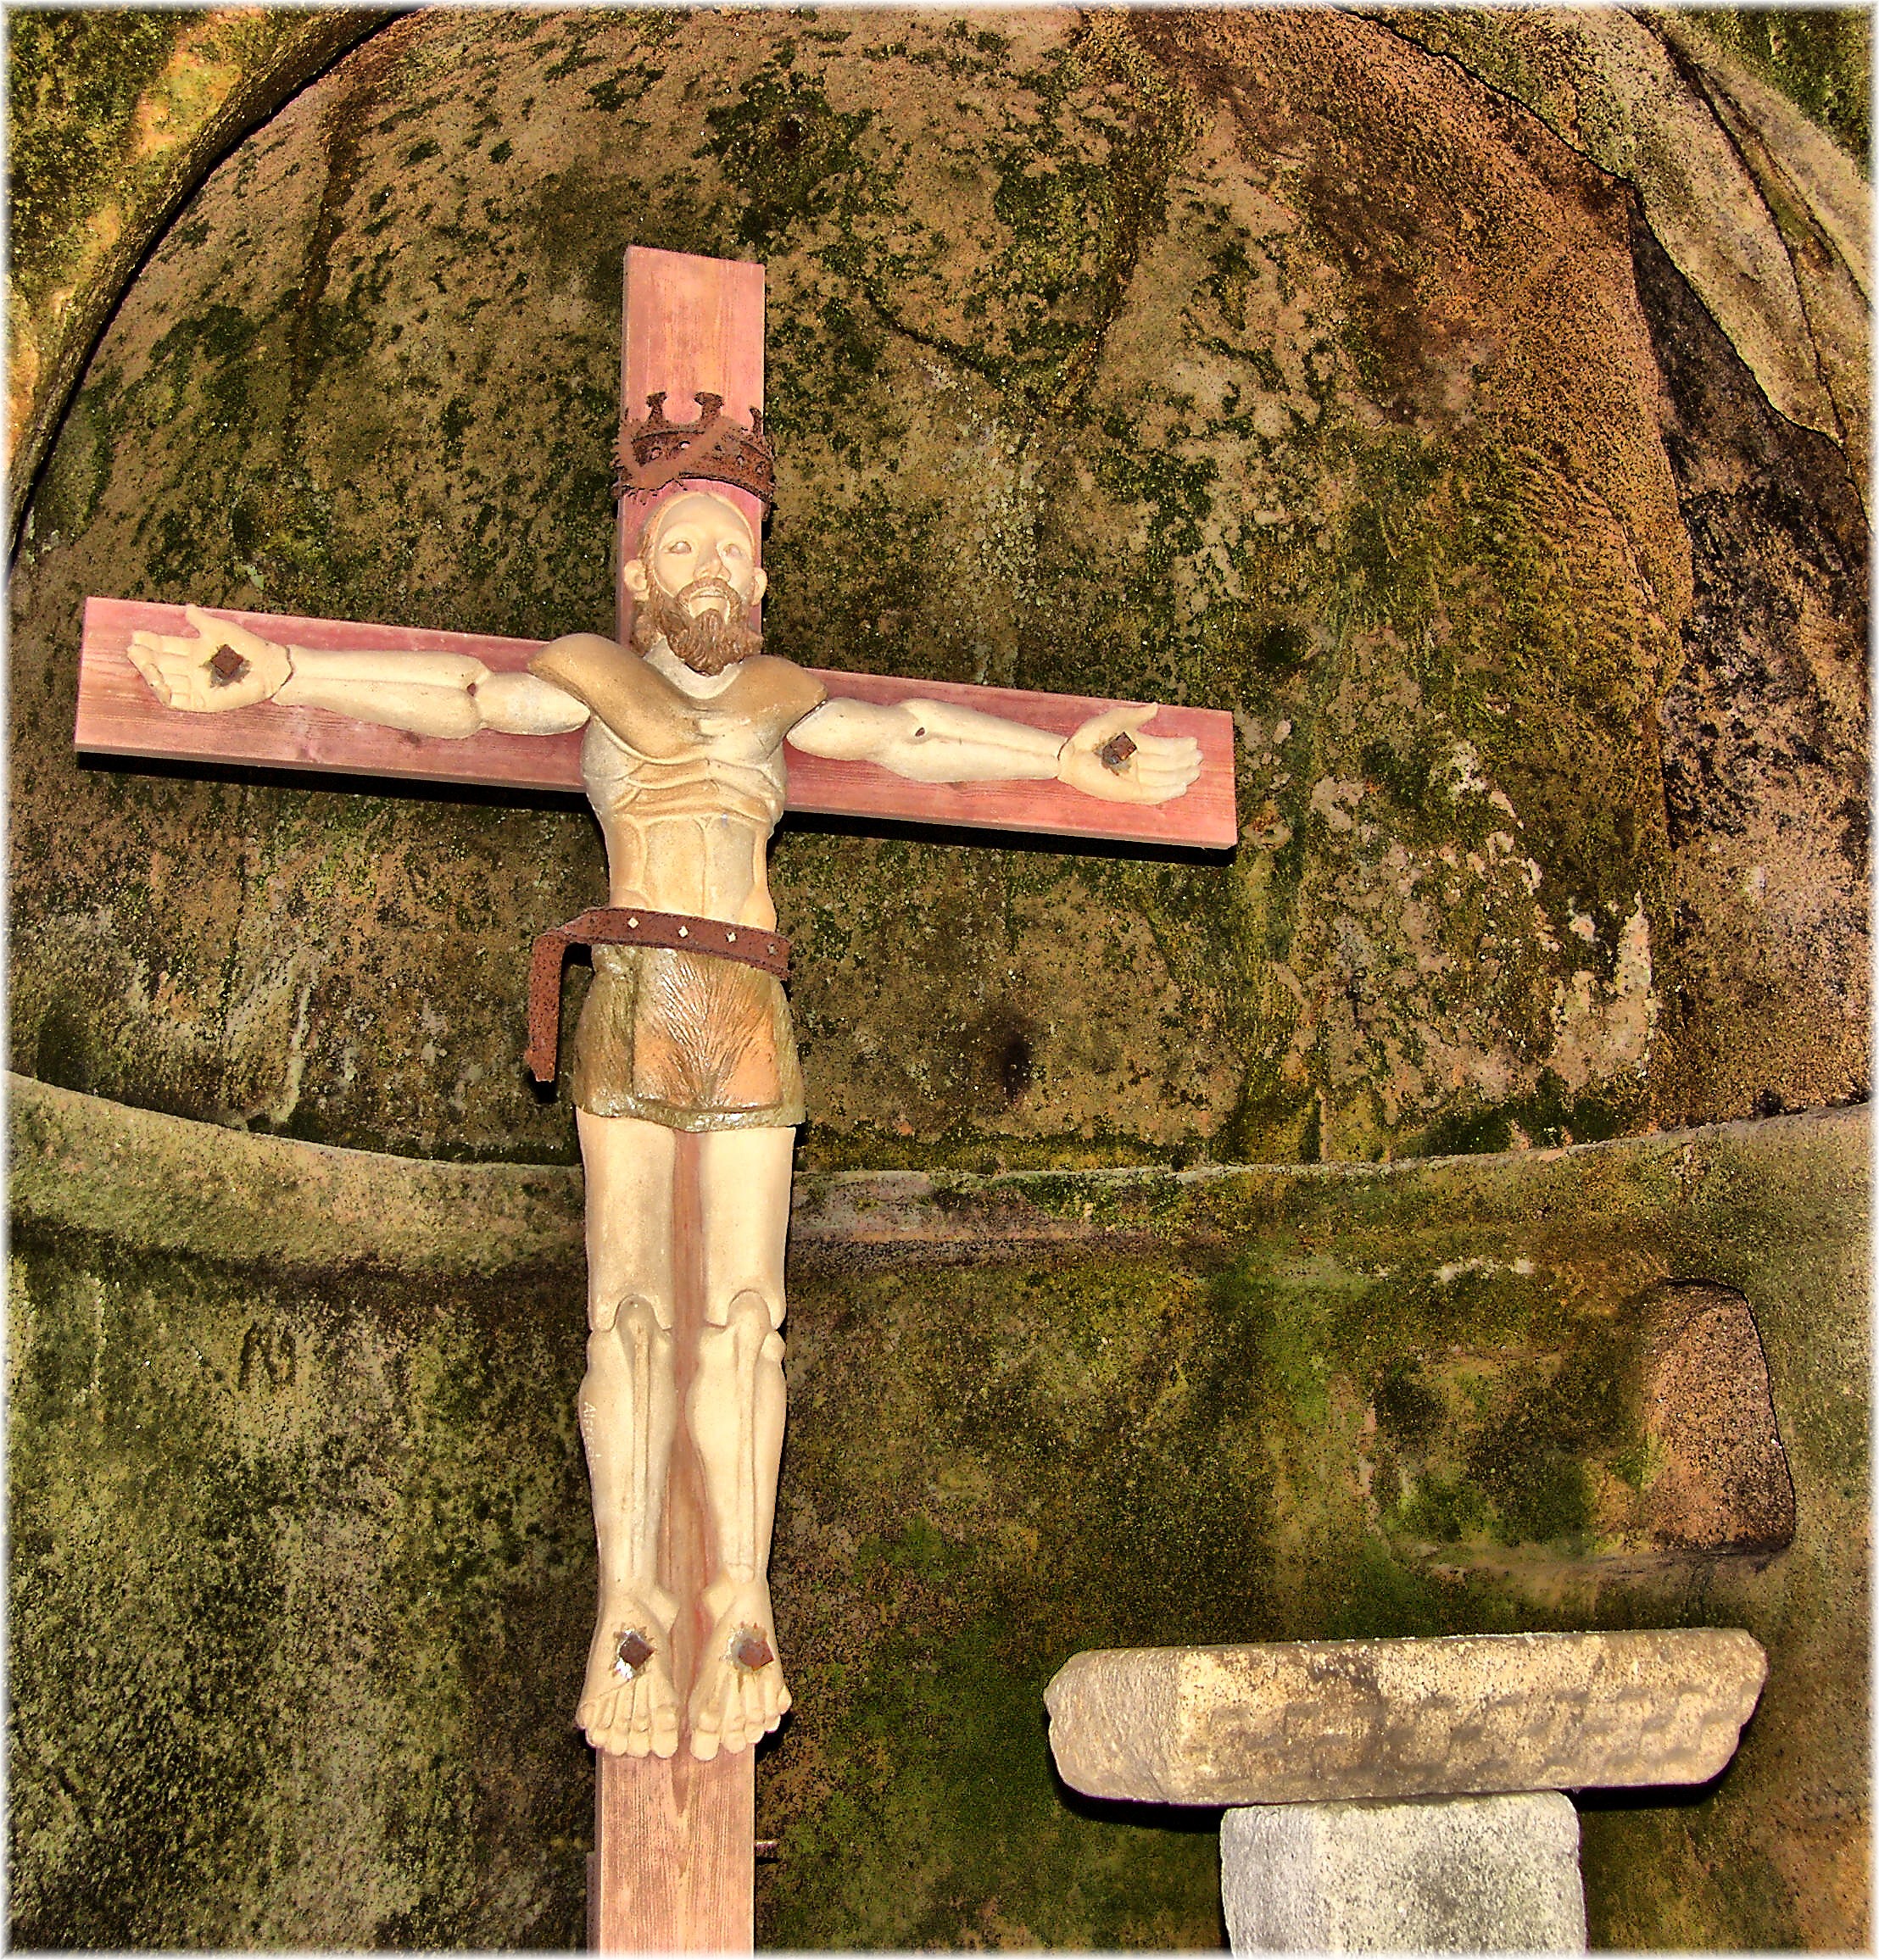
wood, statue, symbol, cross, sculpture, art, carving, middle ages, crucifix, ancient history